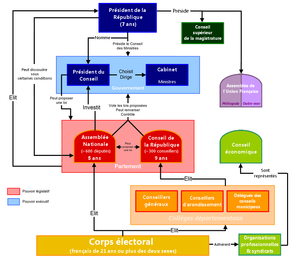
La Quatrième République, ou IVᵉ République, est le régime républicain en vigueur en France du 27 octobre 1946 au 4 octobre 1958. Elle est instituée après la libération de la France de l'occupation allemande. Malgré la grave crise qu'avait connue la Troisième République au cours des années 1930, elle reste globalement fidèle au modèle de la république parlementaire qui s'était imposé à partir de 1875.